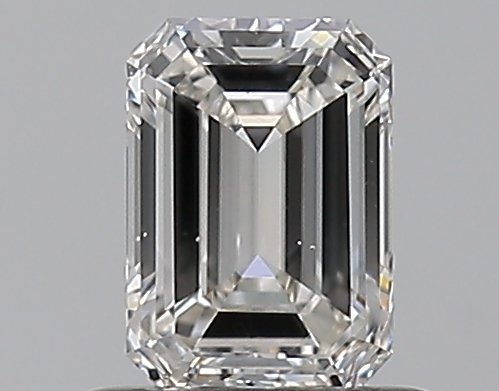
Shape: emerald
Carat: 0.6
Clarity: VS2
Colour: H
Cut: EX
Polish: EX
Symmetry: VG
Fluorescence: F
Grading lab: GIA
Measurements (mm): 5.78 x 4.05 x 2.67